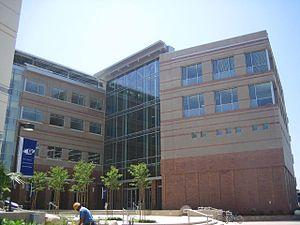
L'université de Californie à Irvine est un campus de l'université de Californie fondé en 1965, situé à Irvine. Le campus est à 64 kilomètres de Los Angeles.